Choluteca Department

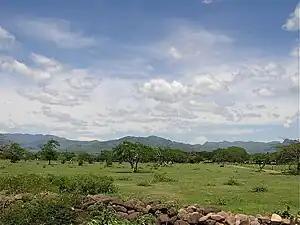
Rural Choluteca Department.

The Choluteca Department has a number of 9 deputies elected for the National Congress.